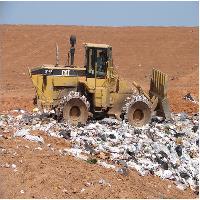
Weather: cloudy or overcast